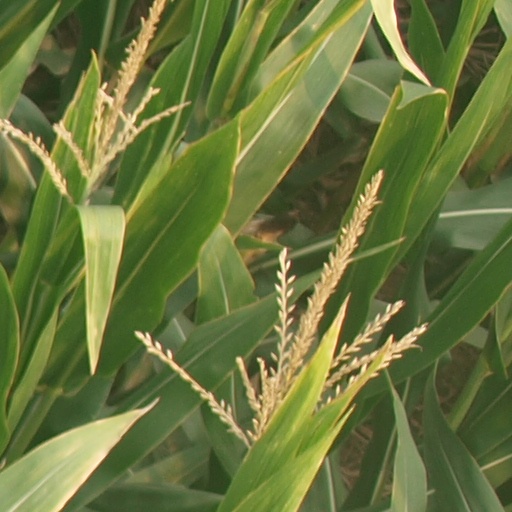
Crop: maize; corn